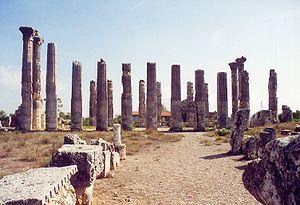
Olba, plus tard Diokaisareia / Diocaesarea est une ancienne cité de Cilicie. La ville se trouve à environ 20 km à vol d'oiseau au nord-ouest de Corykos et 25 km au nord de Séleucie sur un plateau élevé, à une altitude d'environ 1 200 m. Selon Strabon, Olba se situe dans la contrée montagneuse qui domine Kyinda et Soles. À Olba appartenait aussi la cité de Canytellis, à 30 km environ au sud-ouest.